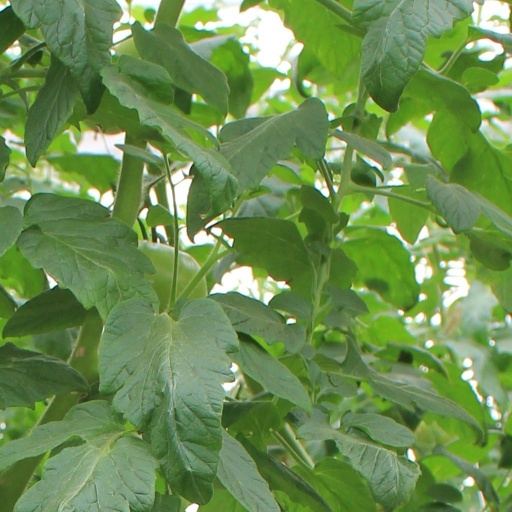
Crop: tomato